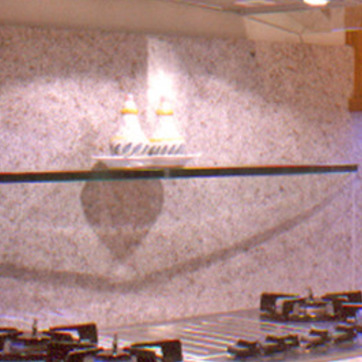
Material: polishedstone